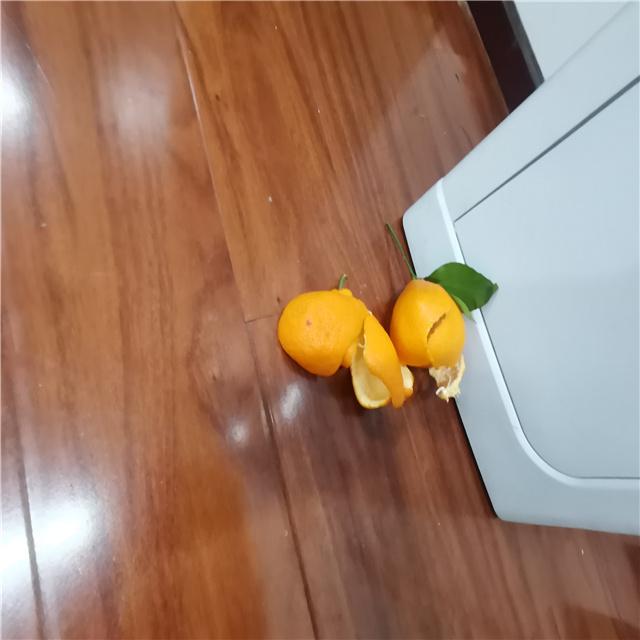
Label: peels